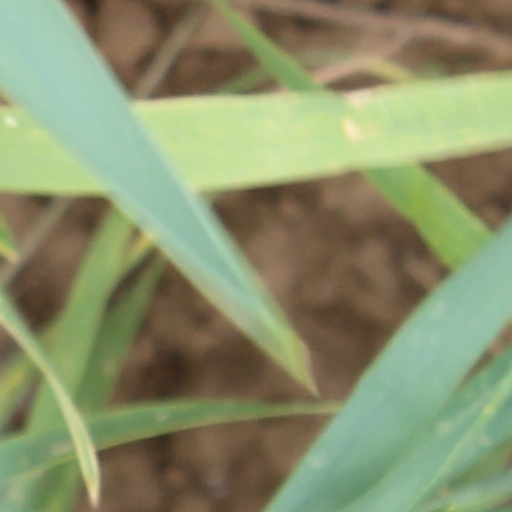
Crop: wheat